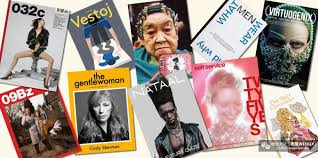
Waste category: paper